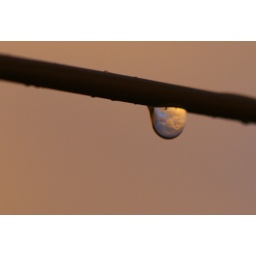
Cropped this pic &amp;amp; then saw the blue sky &amp;amp; clouds in the rain drop!